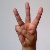
The image shows a hand gesture representing the letter 'W' in Indian Sign Language.